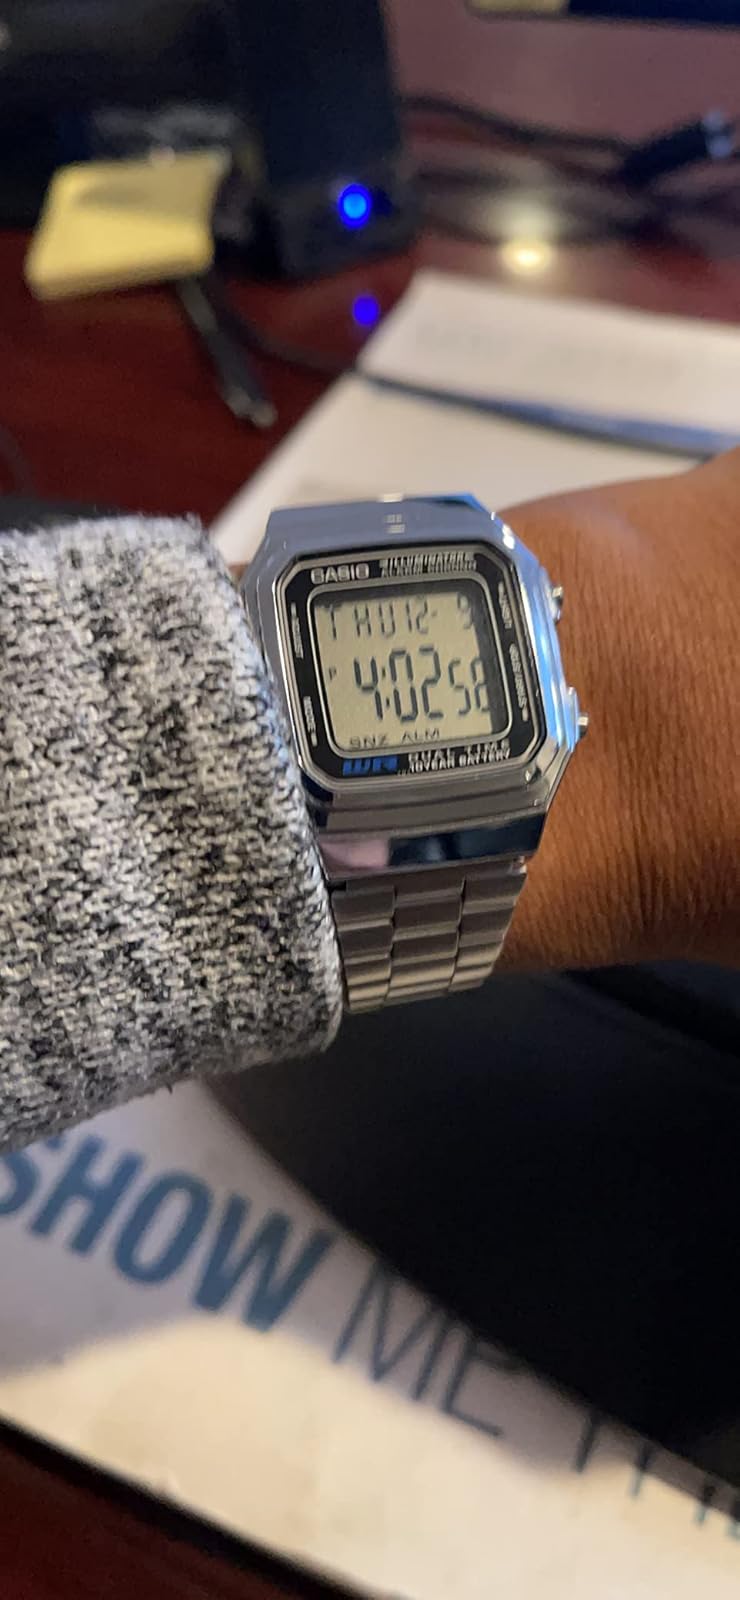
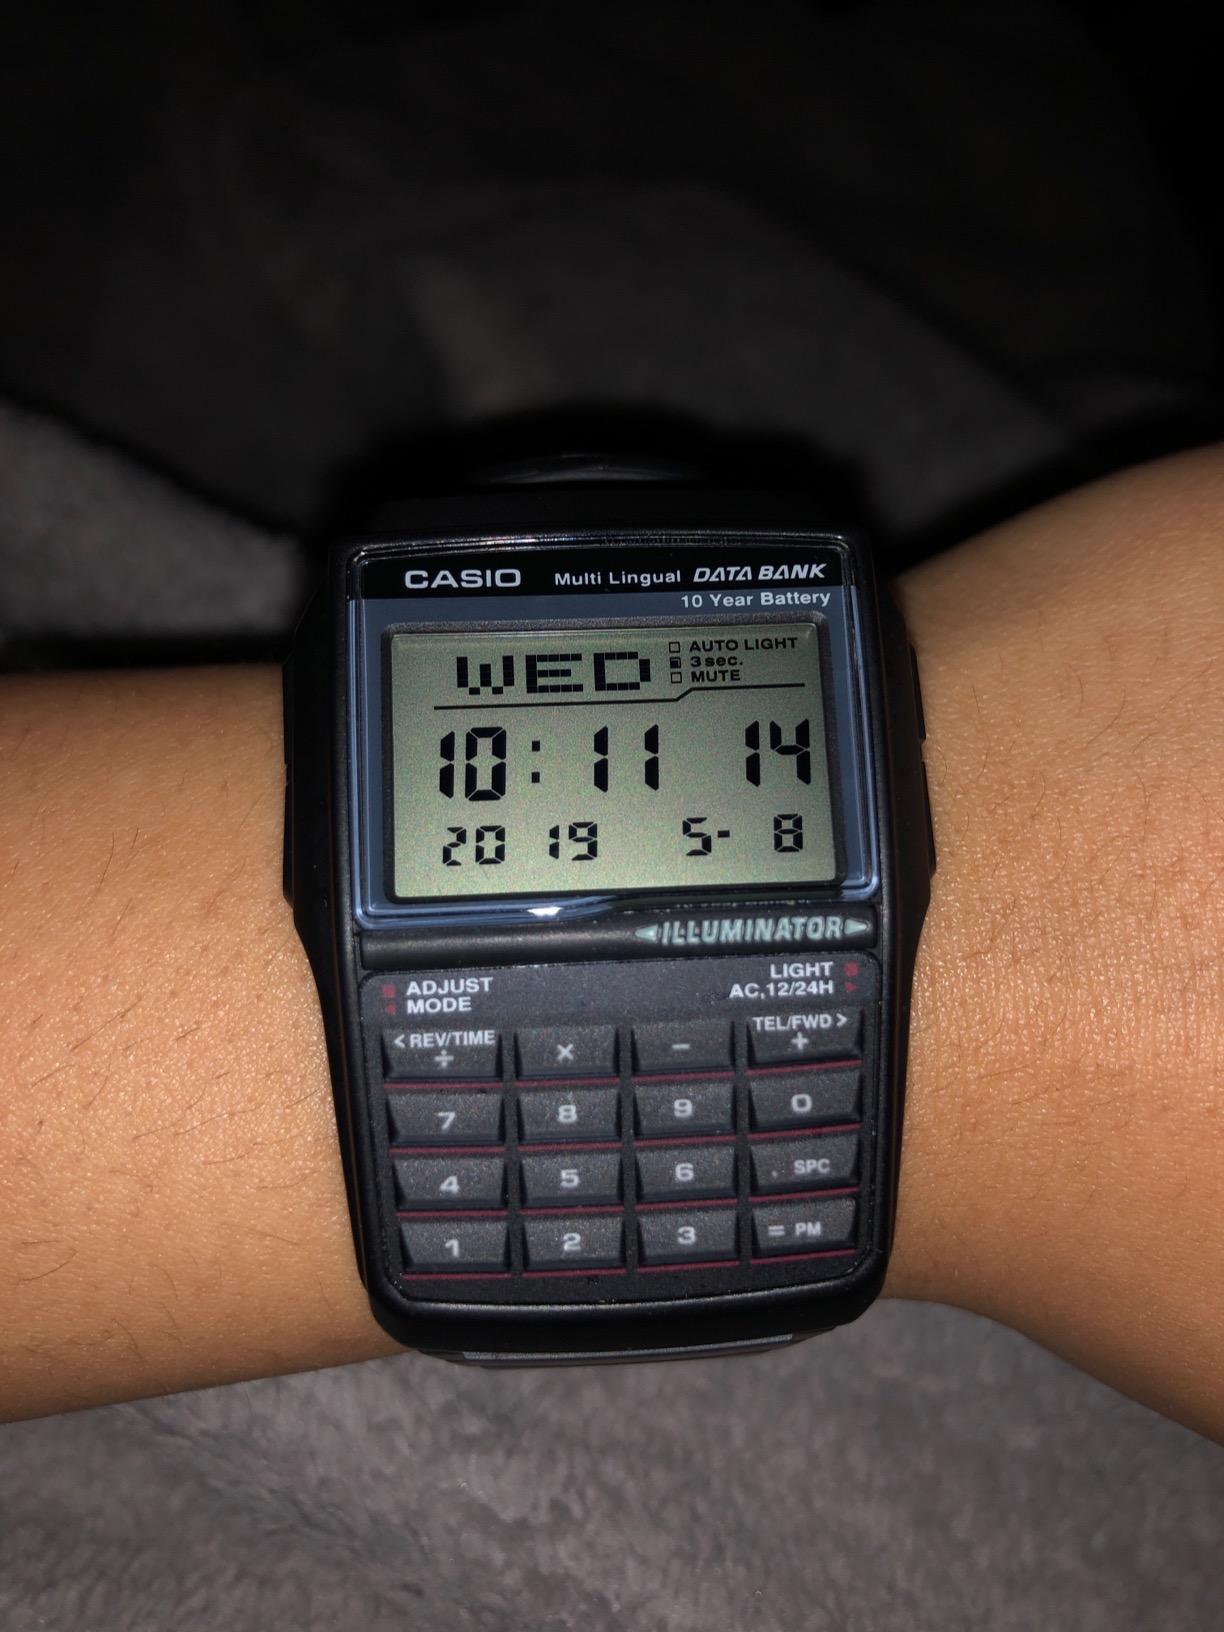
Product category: accessories_watch
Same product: no